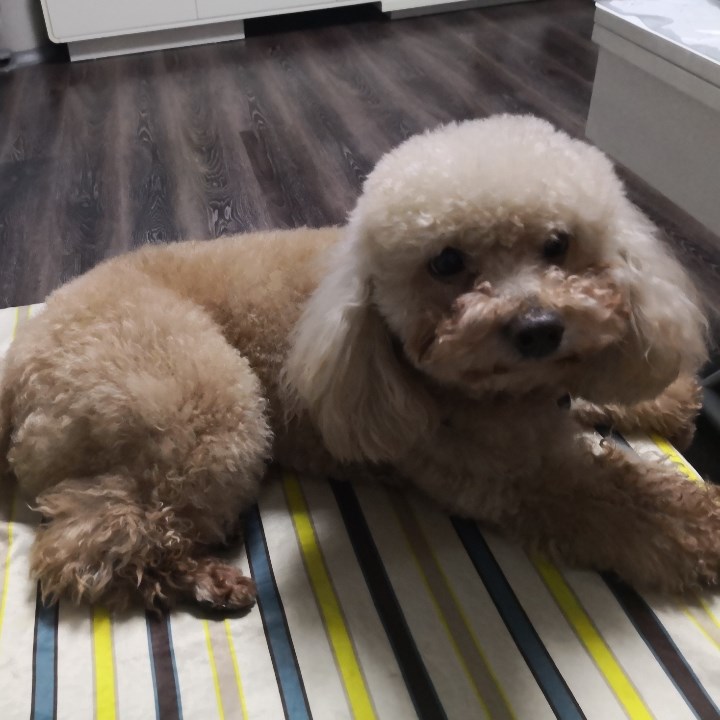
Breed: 7449-n000128-teddy